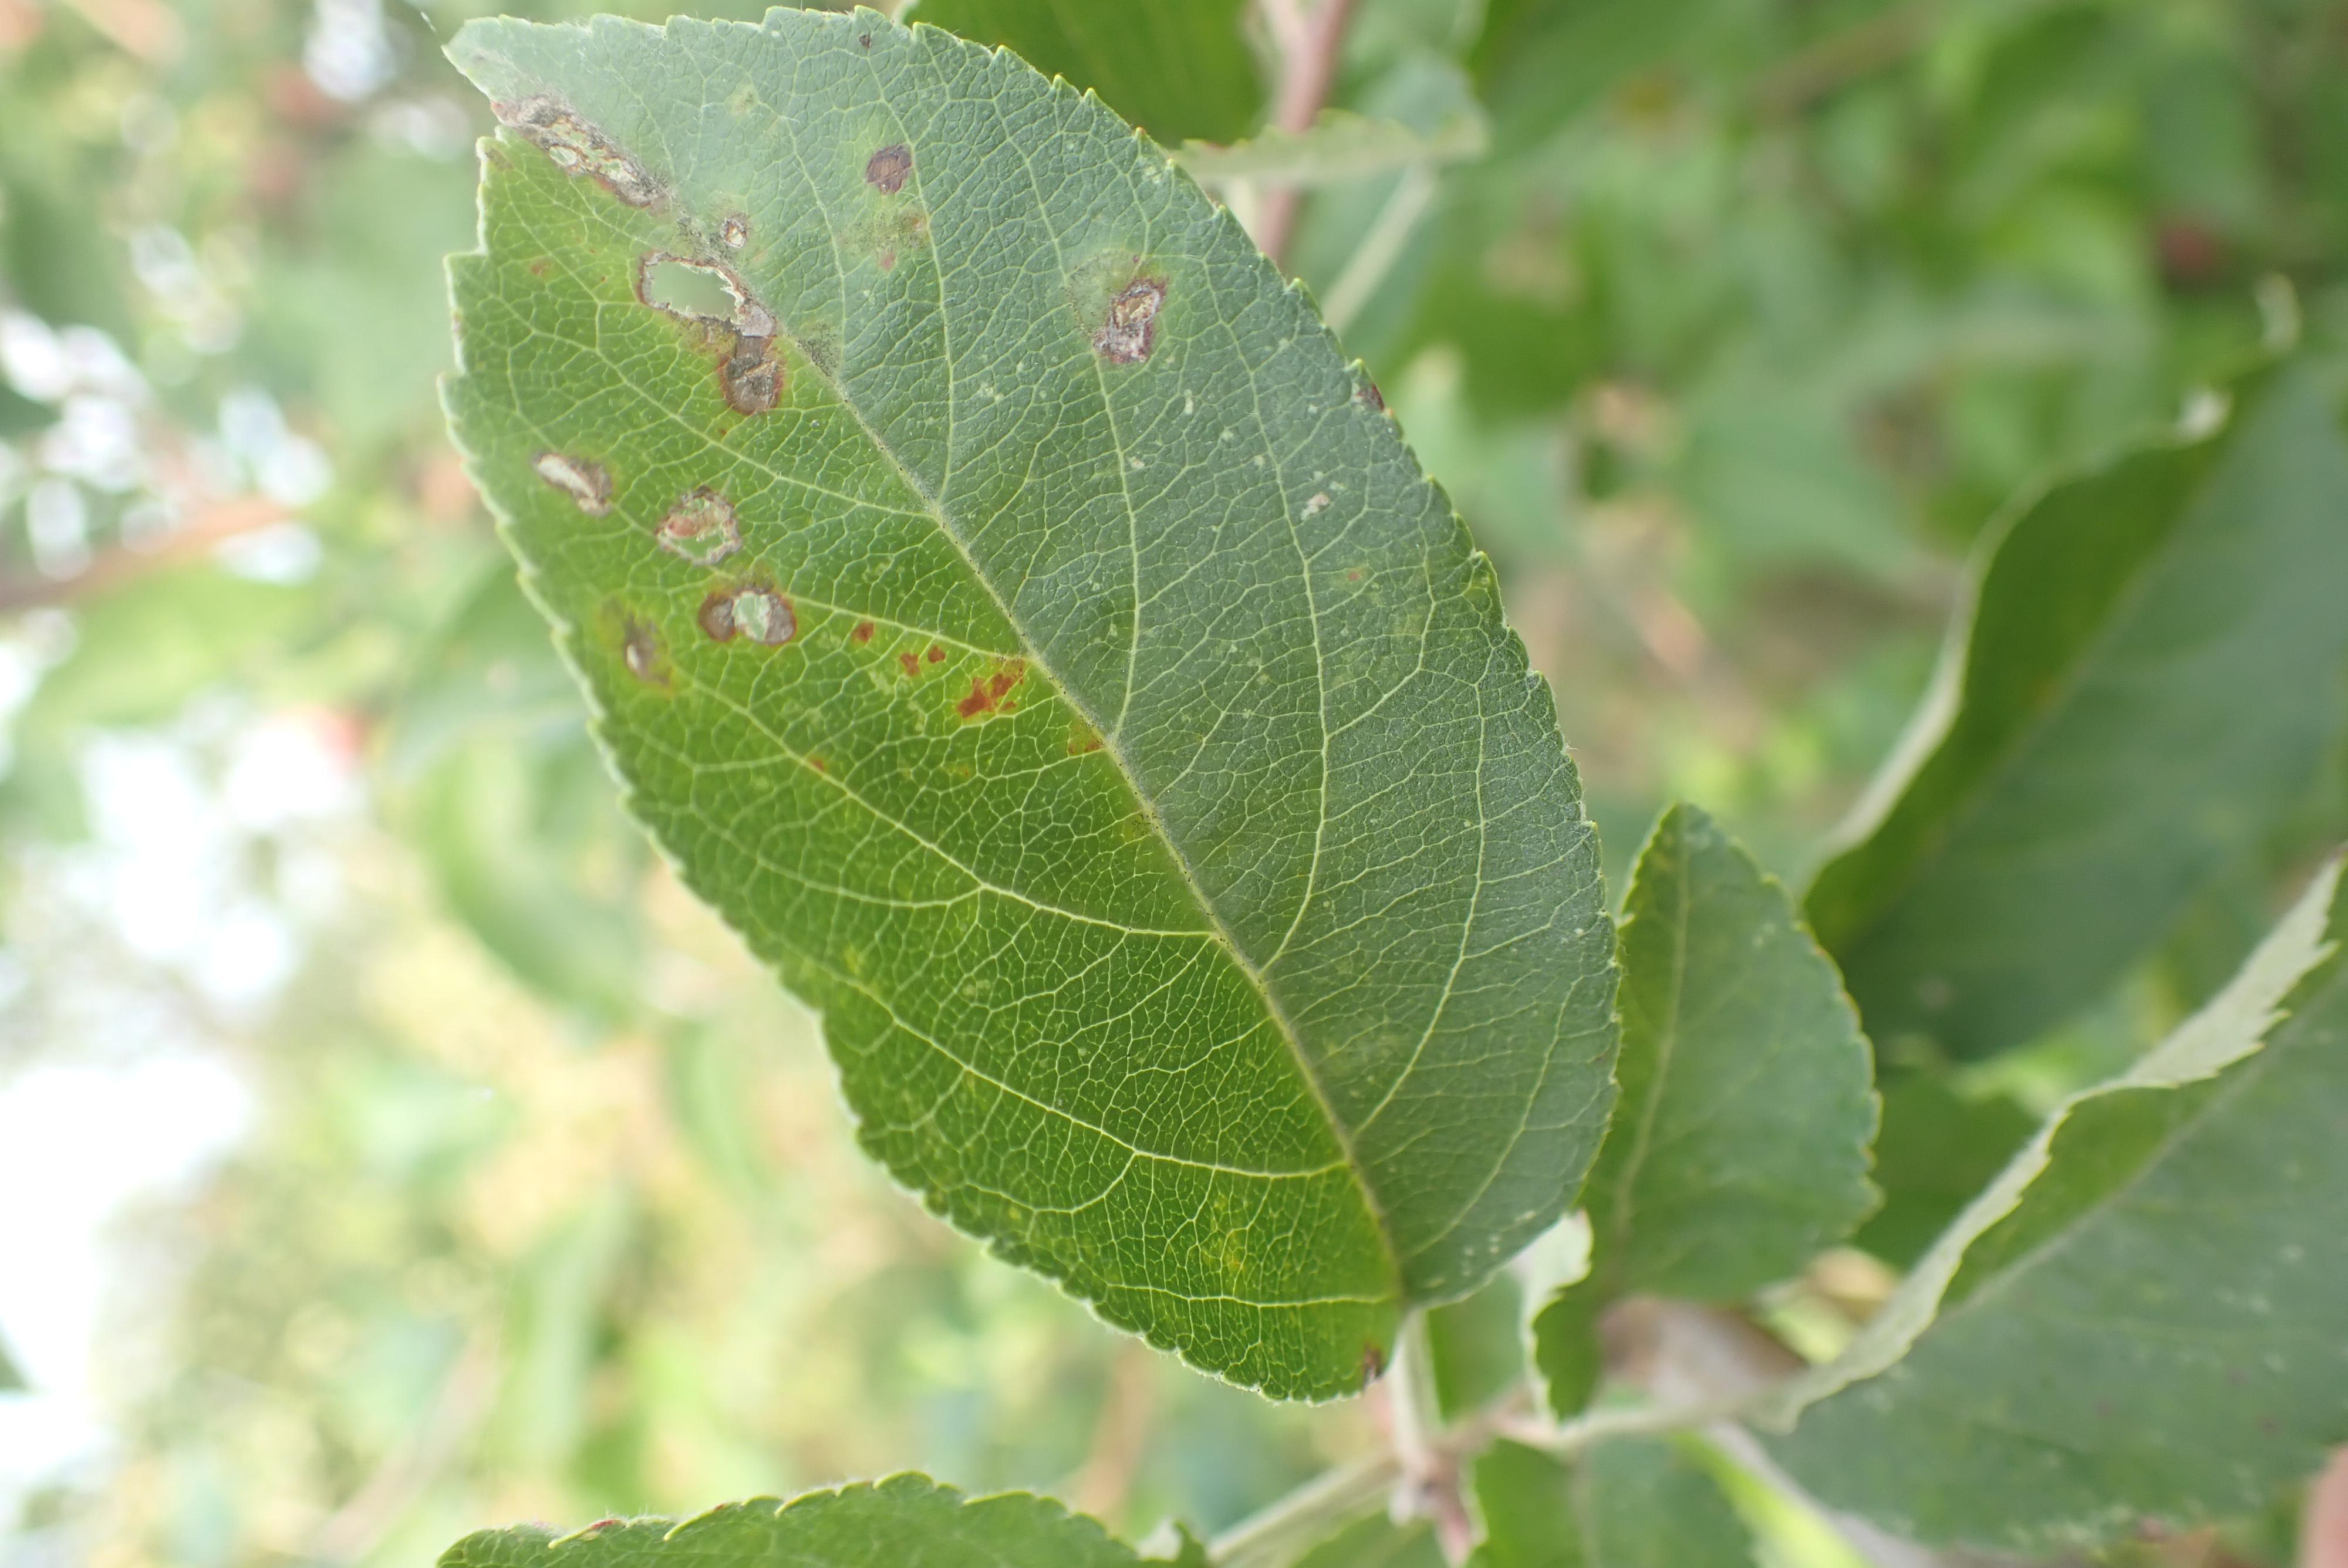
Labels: complex